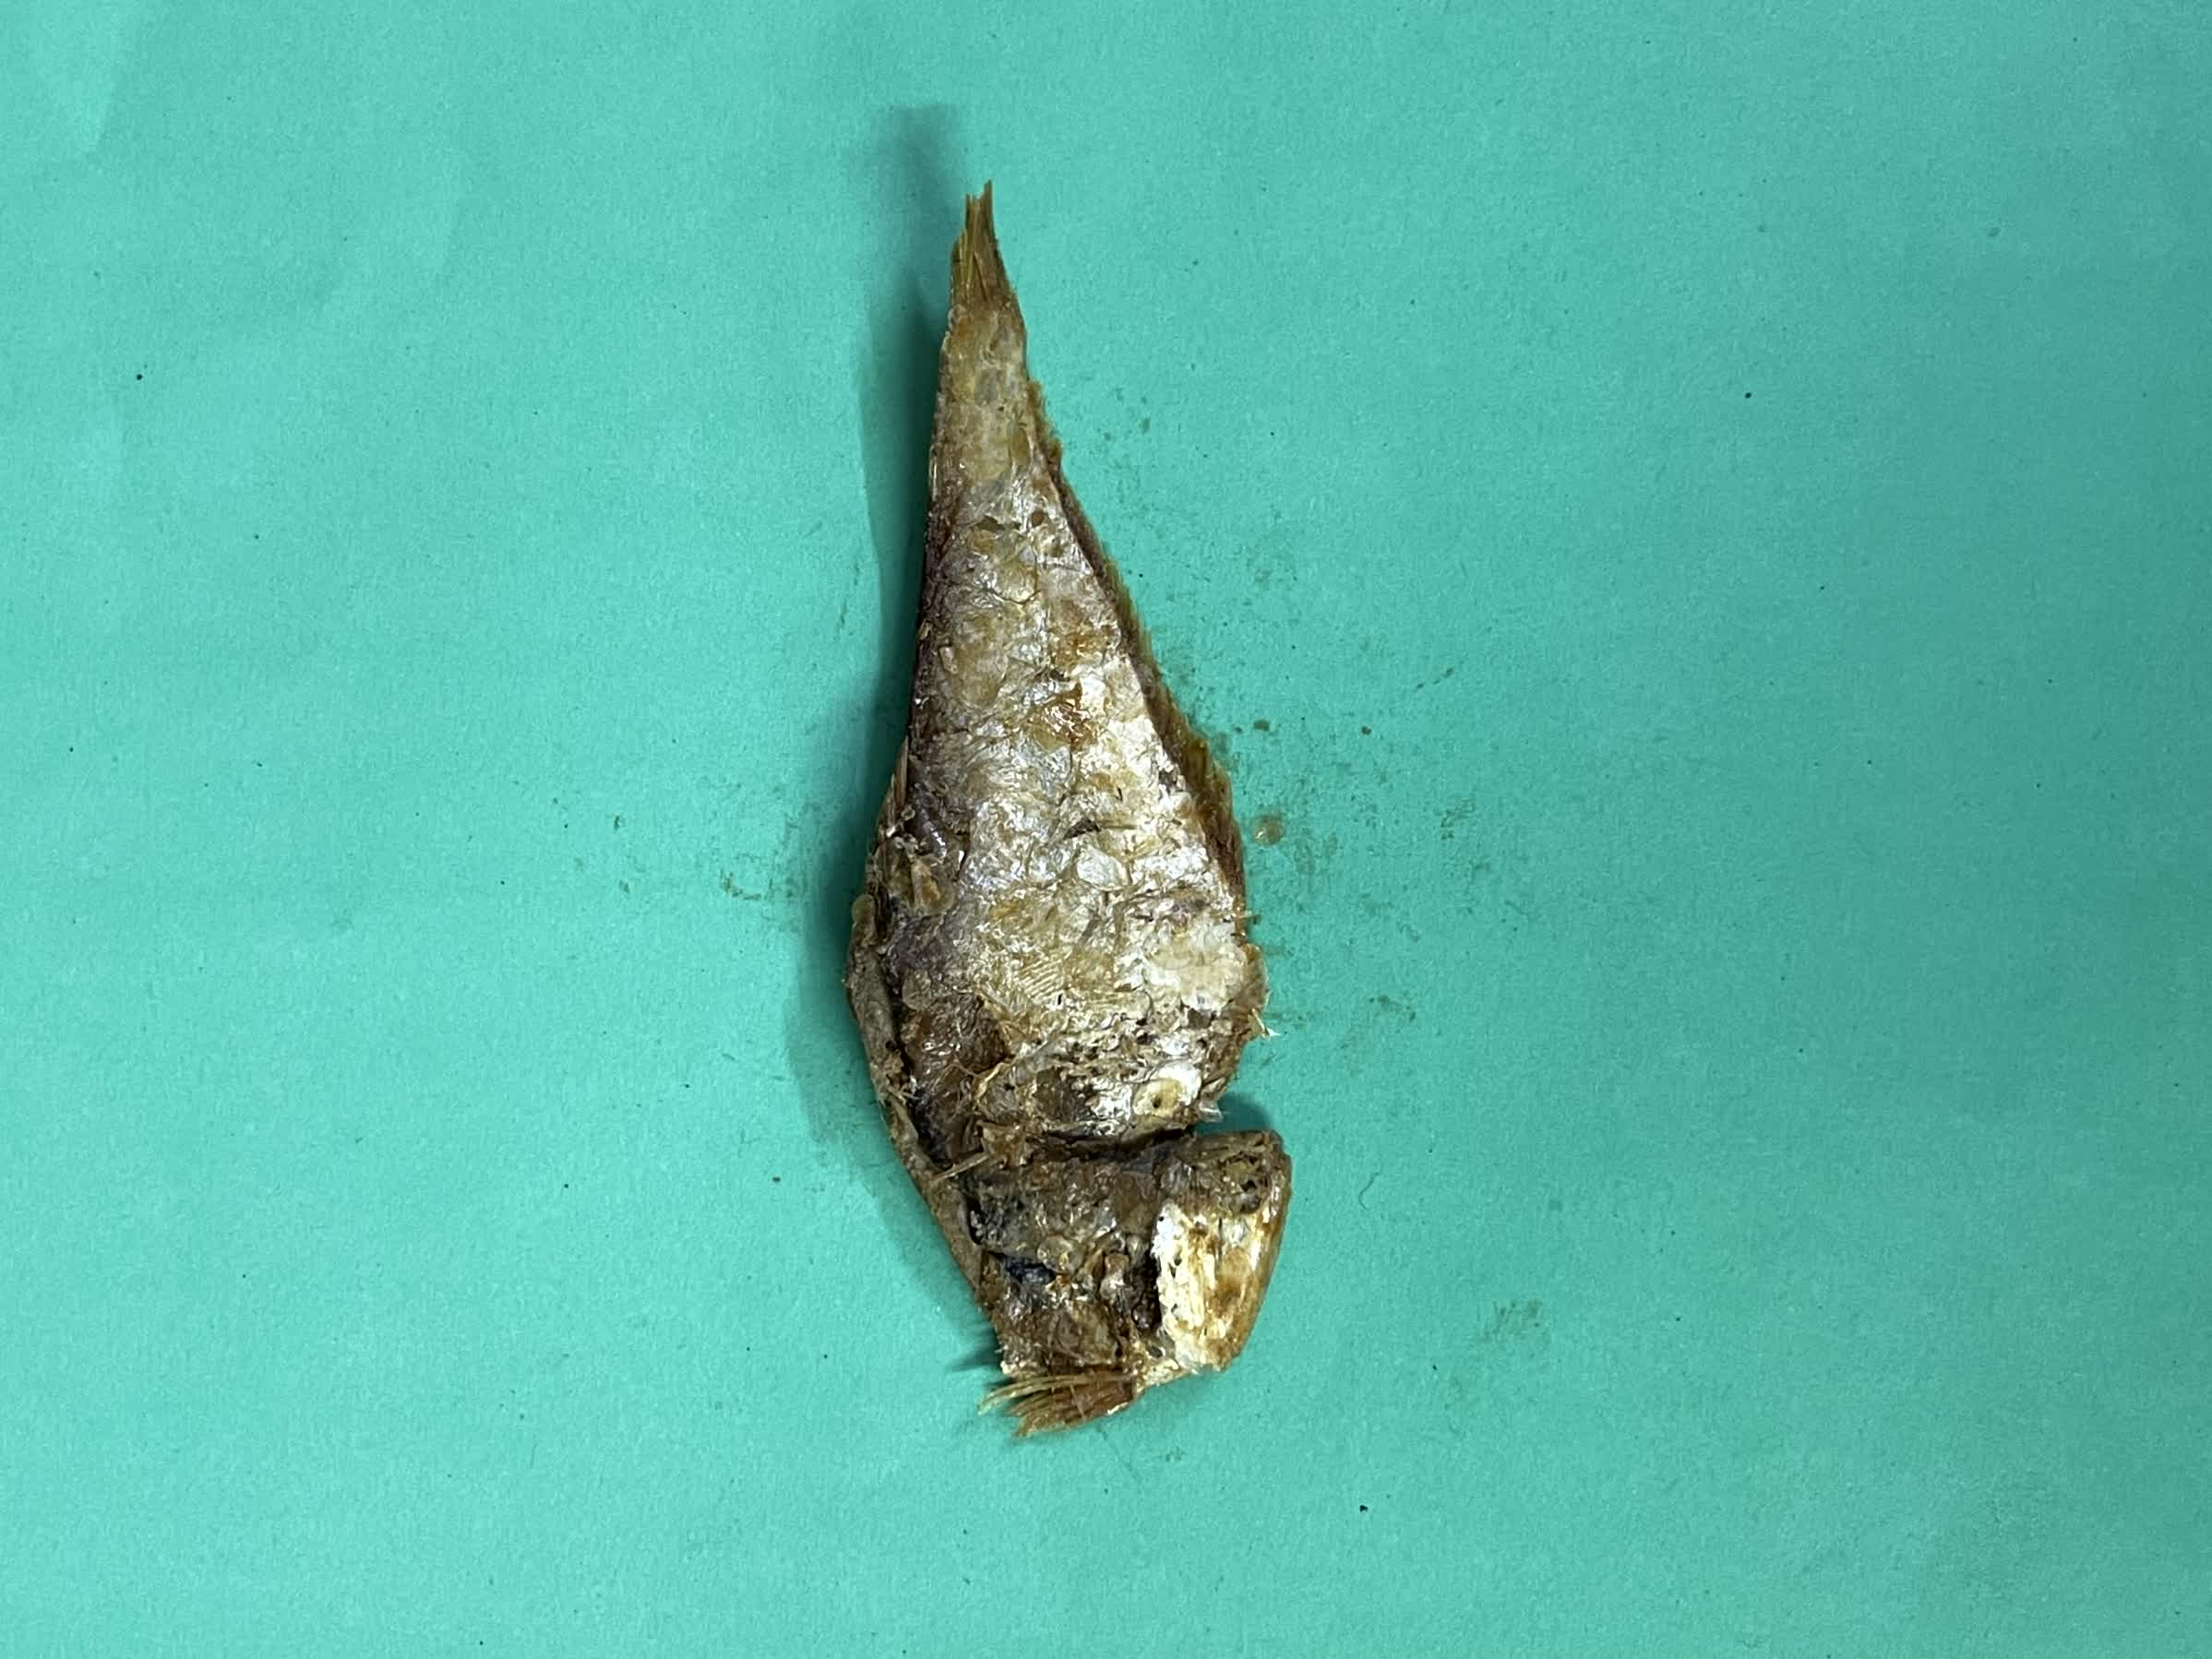
Species: Bashpata